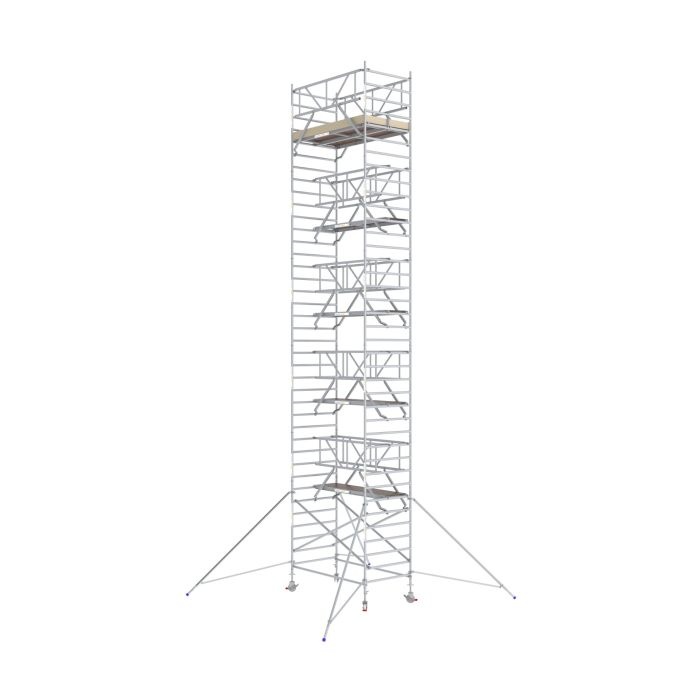
Rolsteiger 135x305 12,2m werkhoogte Dubbele Voorloopleuning CarbonDeck
Steiger afmetingen Merk: Skyworks Werkhoogte: 12.20 meter Platformhoogte: 10.20 meter Lengte: 3.05 meter Breedte: 1.35 meter Totale hoogte steiger: 11.20 meter CarbonDeck platform Fabrieksgarantie op onderdelen: 5 jaar Inhoud configuratie 10x - Opbouwframe 135-28-7 Primus 2x - Opbouwframe 135-28-4 Primus 4x - Wiel 200 mm met spindel Primus 5x - CarbonDeck platform met luik 305 Primus 1x - CarbonDeck platform zonder luik 305 Primus 10x - Voorloopleuning 305 Primus 4x - Diagonaalschoor 305 Primus 2x - Horizontaalschoor 305 Primus 4x - Stabilisator Uni Primus 1x - Kantplankset 135-305 hout Primus ** Voldoet aan opbouwnorm professioneel ARBO gebruik Snelle levertijd Bestel voor 12:00 uur = volgende werkdag geleverd; Gratis verzending binnen Nederland (m.u.v. Waddeneilanden) Foto's geven een impressie en kunnen geen rechten aan worden ontleend
Brand: Skyworks
Category: Hardware > Tools > Ladders & Scaffolding > Scaffolding > Supported Scaffolding